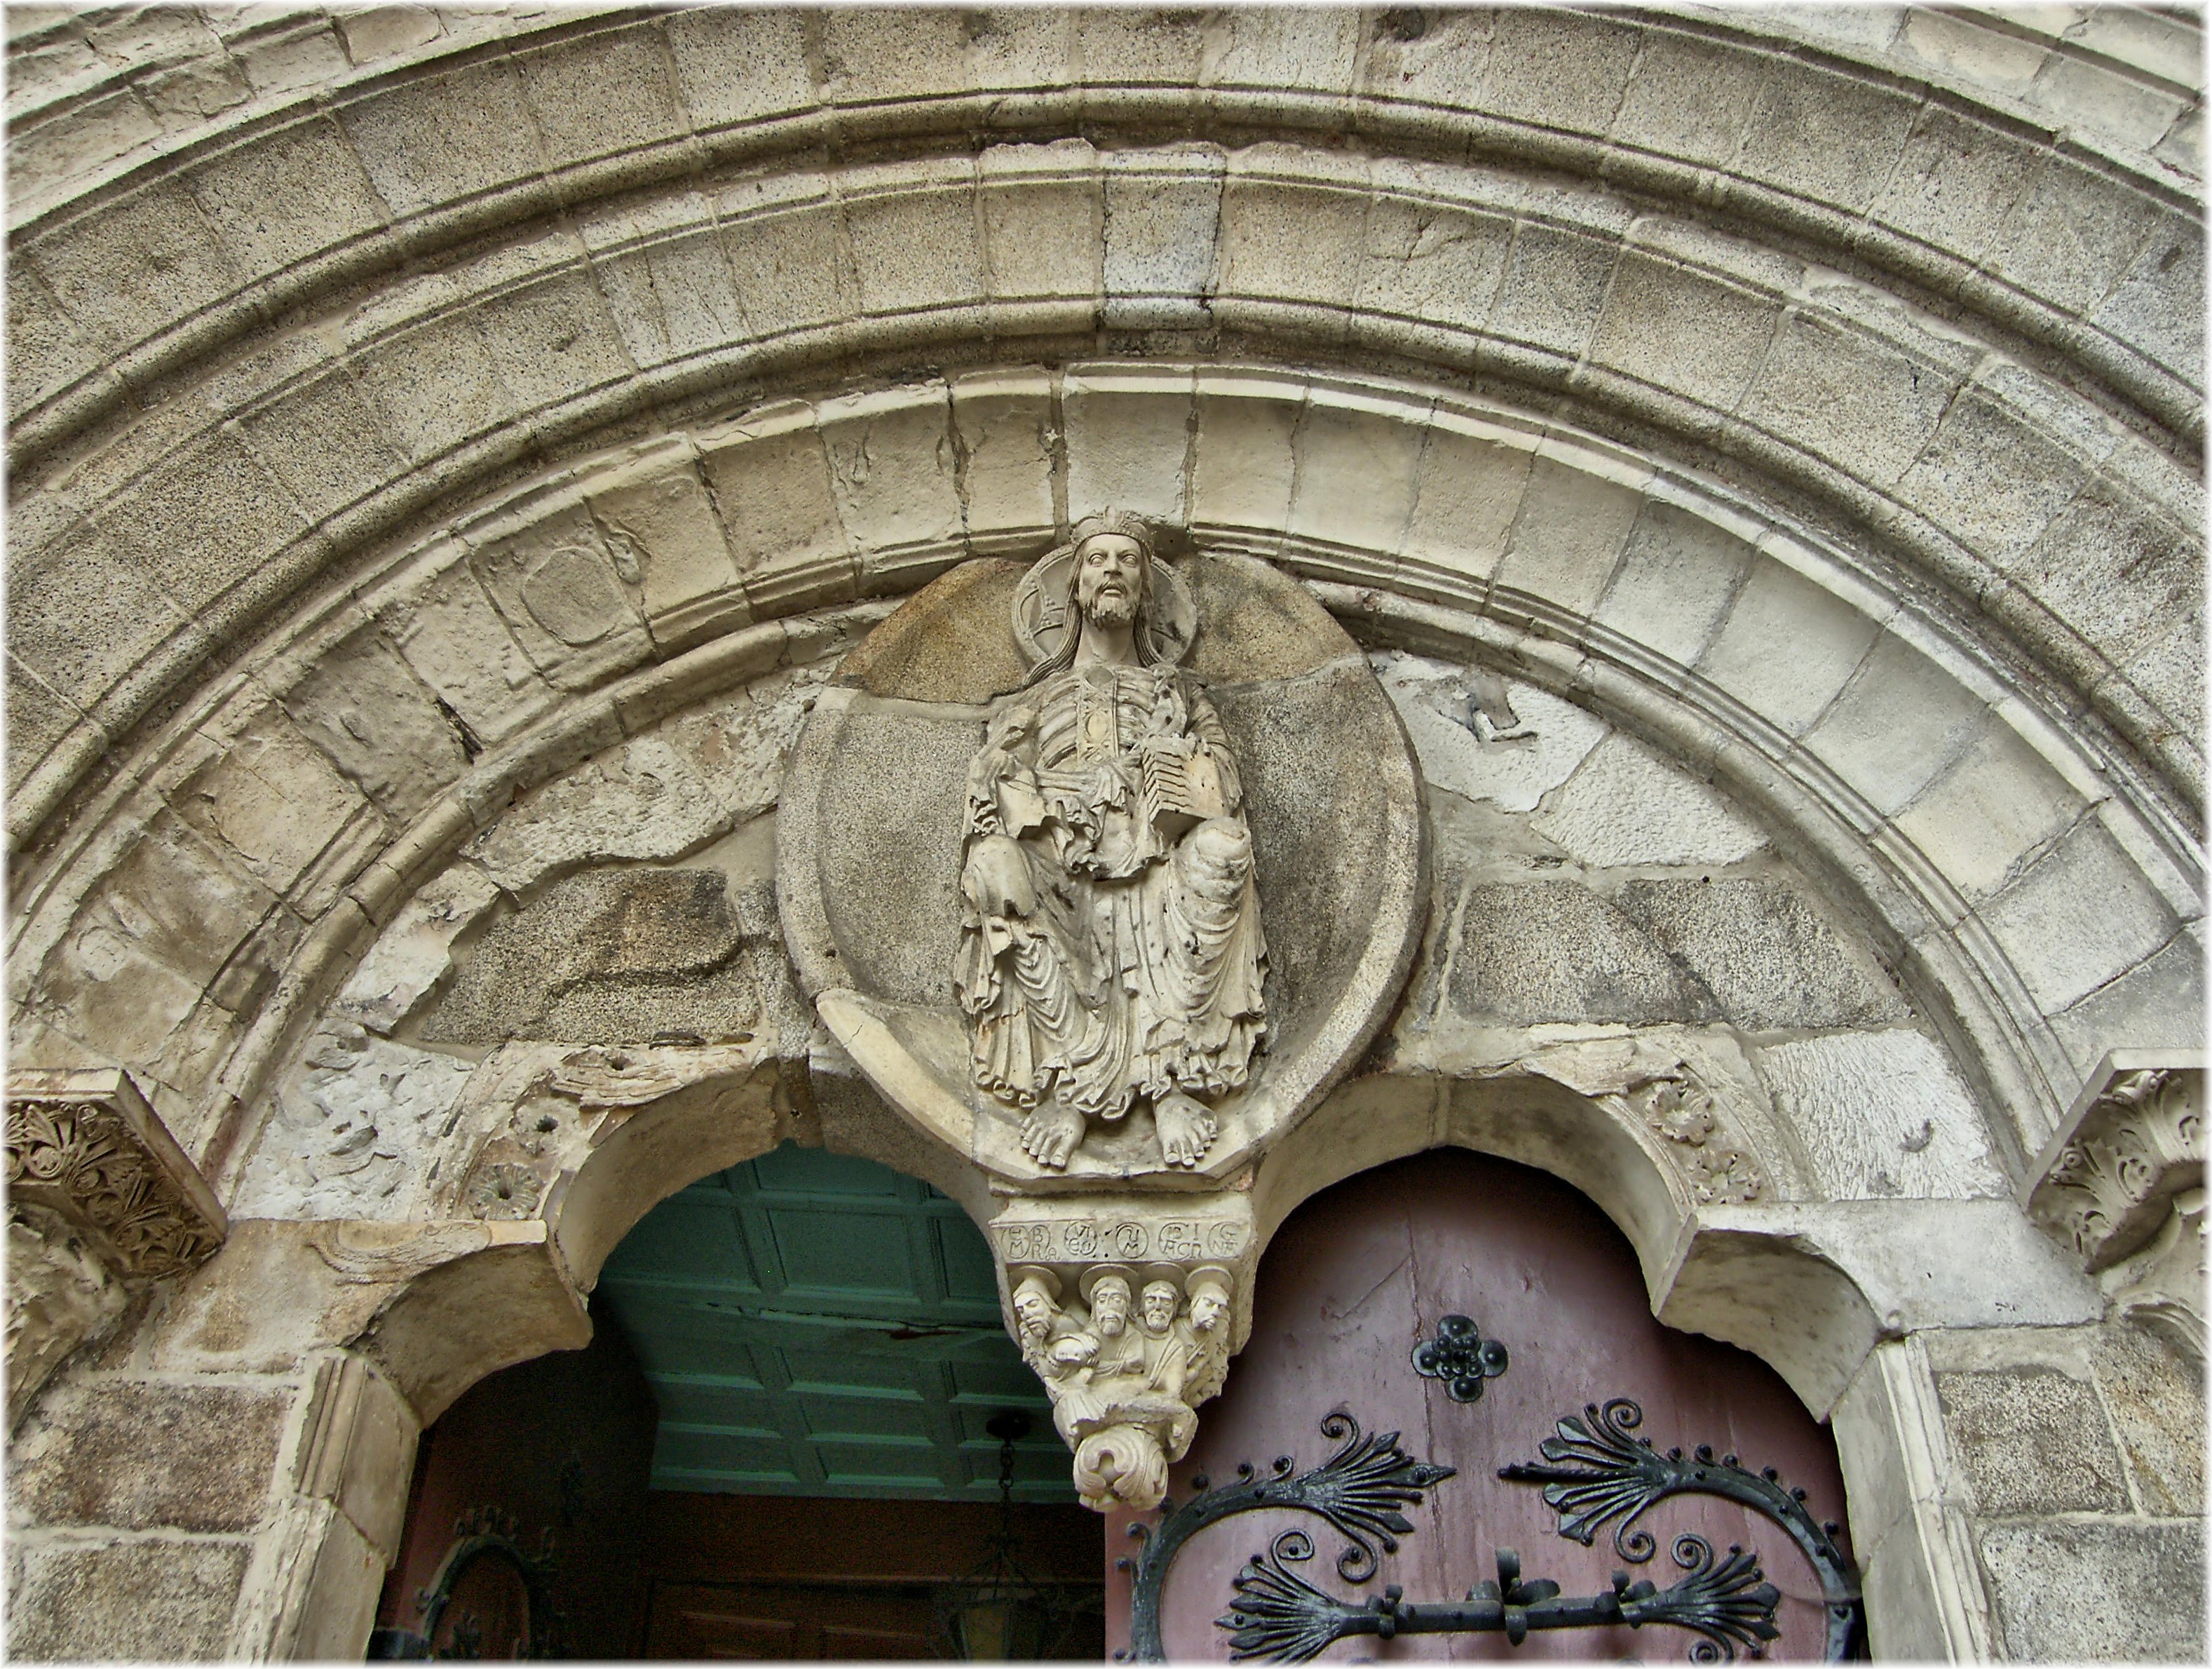
rock, architecture, building, statue, arch, facade, church, cathedral, chapel, place of worship, baptistery, sculpture, art, temple, monastery, basilica, carving, stone carving, ancient history